Alma Rubens

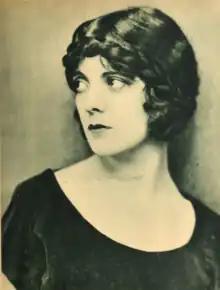
Rubens in 1923

Rubens married three times. Her first marriage was to actor Franklyn Farnum, nearly 20 years her senior, in June 1918. Rubens and Farnum were married secretly and separated about two months later. According to Rubens' divorce petition, Farnum physically abused her and once dislocated her jaw. Their divorce was finalized in December 1919. In November 1923, she married Dr. Daniel Carson Goodman, an author and film producer. They separated in late 1924, and Rubens filed for divorce in January 1925.